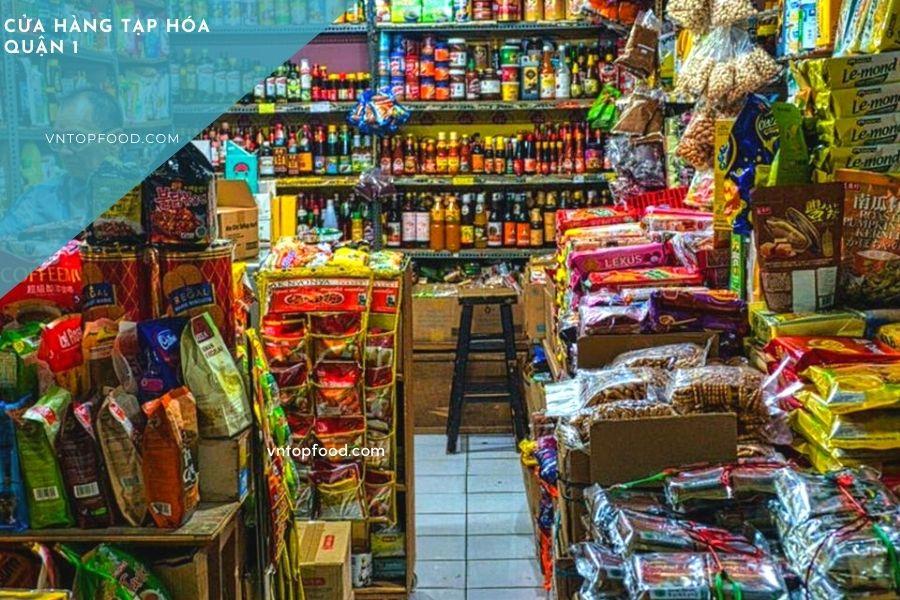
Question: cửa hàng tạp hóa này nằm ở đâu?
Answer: quận 1